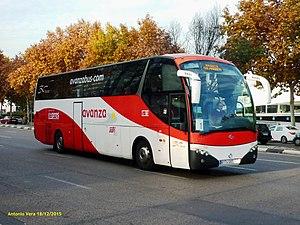
Ayats est le nom commercial de la société Carrocerías Ayats SA, un carrossier industriel installé dans la province de Gérone, en Catalogne. L'entreprise construit une large gamme de carrosseries pour autocars de luxe et GT sur des châssis de constructeurs réputés ou ses propres châssis. Les modèles carrossés par Ayats sont distribués dans tous les pays d'Europe.